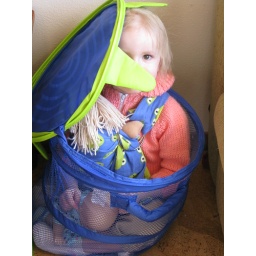
Silly girl hiding in the laundry basket